Institute of Contemporary Art, Boston

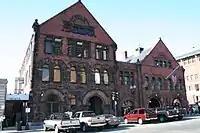
The former ICA building located at 951/955 Boylston Street, now occupied by the Boston Architectural College

The Institute of Contemporary Art was founded as the Boston Museum of Modern Art in 1936 with offices rented at 114 State Street with gallery space provided by the Fogg Museum and the Busch–Reisinger Museum at Harvard University. The Museum planned itself as "a renegade offspring of the Museum of Modern Art", and was led by its first president, a 26-year-old architect named Nathaniel Saltonstall. The first exhibit curated by the new museum was "the first survey show of Paul Gauguin in the Boston Area." Also in this first year the institution's first fundraiser was held, the Modern Art Ball, to which many big names in the art world attended including Gala and Salvador Dalí who entered the ball dressed as sharks.